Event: Nepal Earthquake
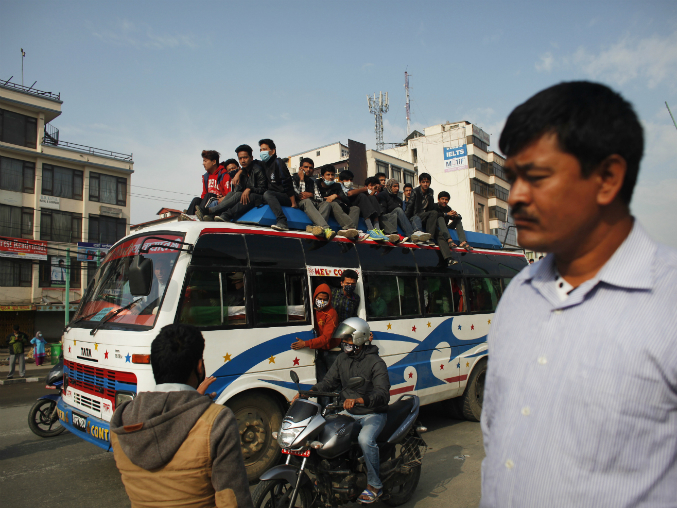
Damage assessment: no_damage